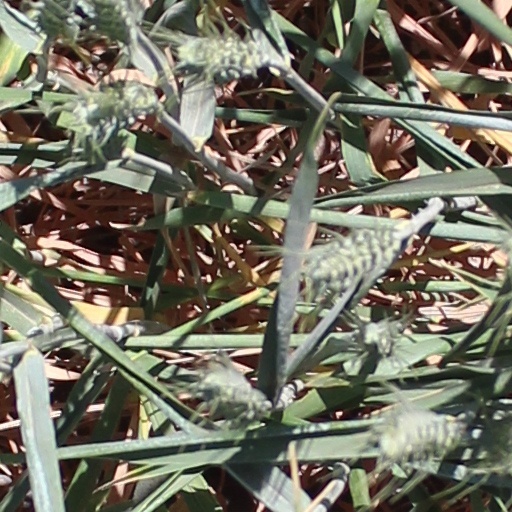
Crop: wheat